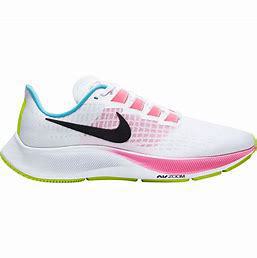
Brand: Nike
Model: Air Zoom Pegasus 37 Flyease